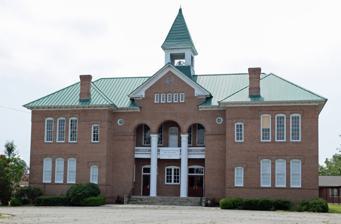
Building: Telfair Center for the Arts
Country: United States of America
Year built: 1892
United States historic place South Georgia College Administration Building U.S. National Register of Historic Places Interactive map showing the location of Telfair Center for the Arts Location College St., McRae, Georgia Coordinates 32°4′5″N 82°54′37″W / 32.06806°N 82.91028°W / 32.06806; -82.91028 Area less than one acre Built 1892 ( 1892 ) Architectural style Late Victorian NRHP reference No. 80001243 Added to NRHP October 16, 1980 The Telfair Center for the Arts is a 501c3 charitable nonprofit in Telfair County, Georgia . It occupies a historic building which was renovated for its use, the South Georgia College Administration Building of South Georgia College on College St. in McRae, Georgia . The building is Late Victorian -style and was built in 1892.  It was listed on the National Register of Historic Places in 1980. It is two-story brick building supported by load-bearing brick masonry and also by a heavy timber frame.  It has third level with an attic room and a tower, and there is an attached auditorium wing.  Its front facade includes a central recessed two-story entrance with a balcony on its second level. It was deemed significant in architecture as an example of the main building of a co-educational institution that was organized and sponsored by the Methodist Church....The architect's use of brick and simplistic details for this late Victorian building emphasize the un-ostentatious approach the church sought for the curriculum itself. The strict Christian ethics to be taught at South Georgia College appear to be outlined in the earliest photographs of the building. It certainly gave the impression of a building where authority was imposed and was modeled, no doubt, after earlier college buildings within the state and elsewhere. It was also deemed significant in the history of education in Georgia because of the role the school played in the South Georgia Conference of the Methodist Church . The need for a school of higher education in the region crystalized at a meeting of the Conference in May of 1891 in nearby Montgomery County. Once the Conference decided to sponsor a school that included two years of college, several towns vied for the honor of its location. At the annual conference in 1892, McRae won the vote, since it offered the best proposal and had a "high moral tone." The school opened in January 1893 with 65 students. References